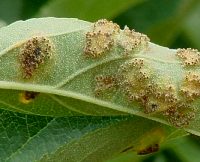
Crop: apple
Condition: rust